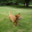
Label: dog